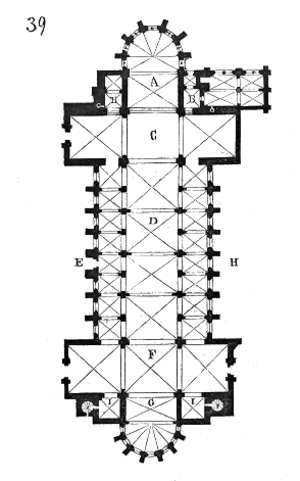
Le plan roman-rhénan, qui évolue en chevet harmonique lorrain ou chevet tréviro-lorrain, est un type de plan d'église qui se rencontre principalement sur une zone située autour de la Meuse et de la Moselle, correspondant a peu près à l'ancien archidiocèse de Trèves. Il s'est développé entre la fin du Xᵉ siècle et le début du XIIIᵉ siècle, tout en gardant une influence dans les styles régionaux par la suite.